Principal Triangulation of Great Britain

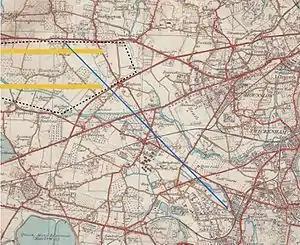
General Roy's baseline: map as about 1935

For the 1784 measurement of the original baseline across Hounslow Heath, Roy had ordered three deal rods cut from a new mast in the Admiralty dock yards. These were intended to be used for the precision measurement but Roy also ordered a 100 ft steel chain from Ramsden which could be used for a quick preliminary measurement. The deal rods proved ineffective because of their changes with humidity and they were replaced with glass rods for the final measurement; however Roy observed that the chain itself was just as accurate as the rods. For this reason when Richmond ordered Mudge to remeasure the Hounslow base in Summer of 1791, as a first step in extending the triangulation, the survey started by remeasuring the base with two new chains, again made by Ramsden. The second chain was kept unused as a reference against which any stretching of the first would be detected.